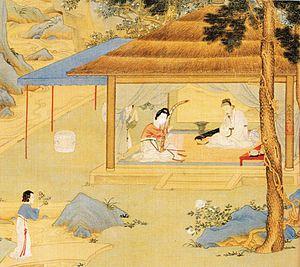
La dynastie Ming est une lignée d'empereurs qui a régné sur la Chine de 1368 à 1644. La dynastie Ming fut la dernière dynastie chinoise dominée par les Han. Elle parvint au pouvoir après l'effondrement de la dynastie Yuan dominée par les Mongols, et dura jusqu'à la prise de sa capitale Pékin en 1644 lors de la rébellion menée par Li Zicheng, qui fut rapidement supplanté par la dynastie Qing mandchoue. Des régimes loyaux au trône Ming existèrent jusqu'en 1662, année de leur soumission définitive aux Qing.